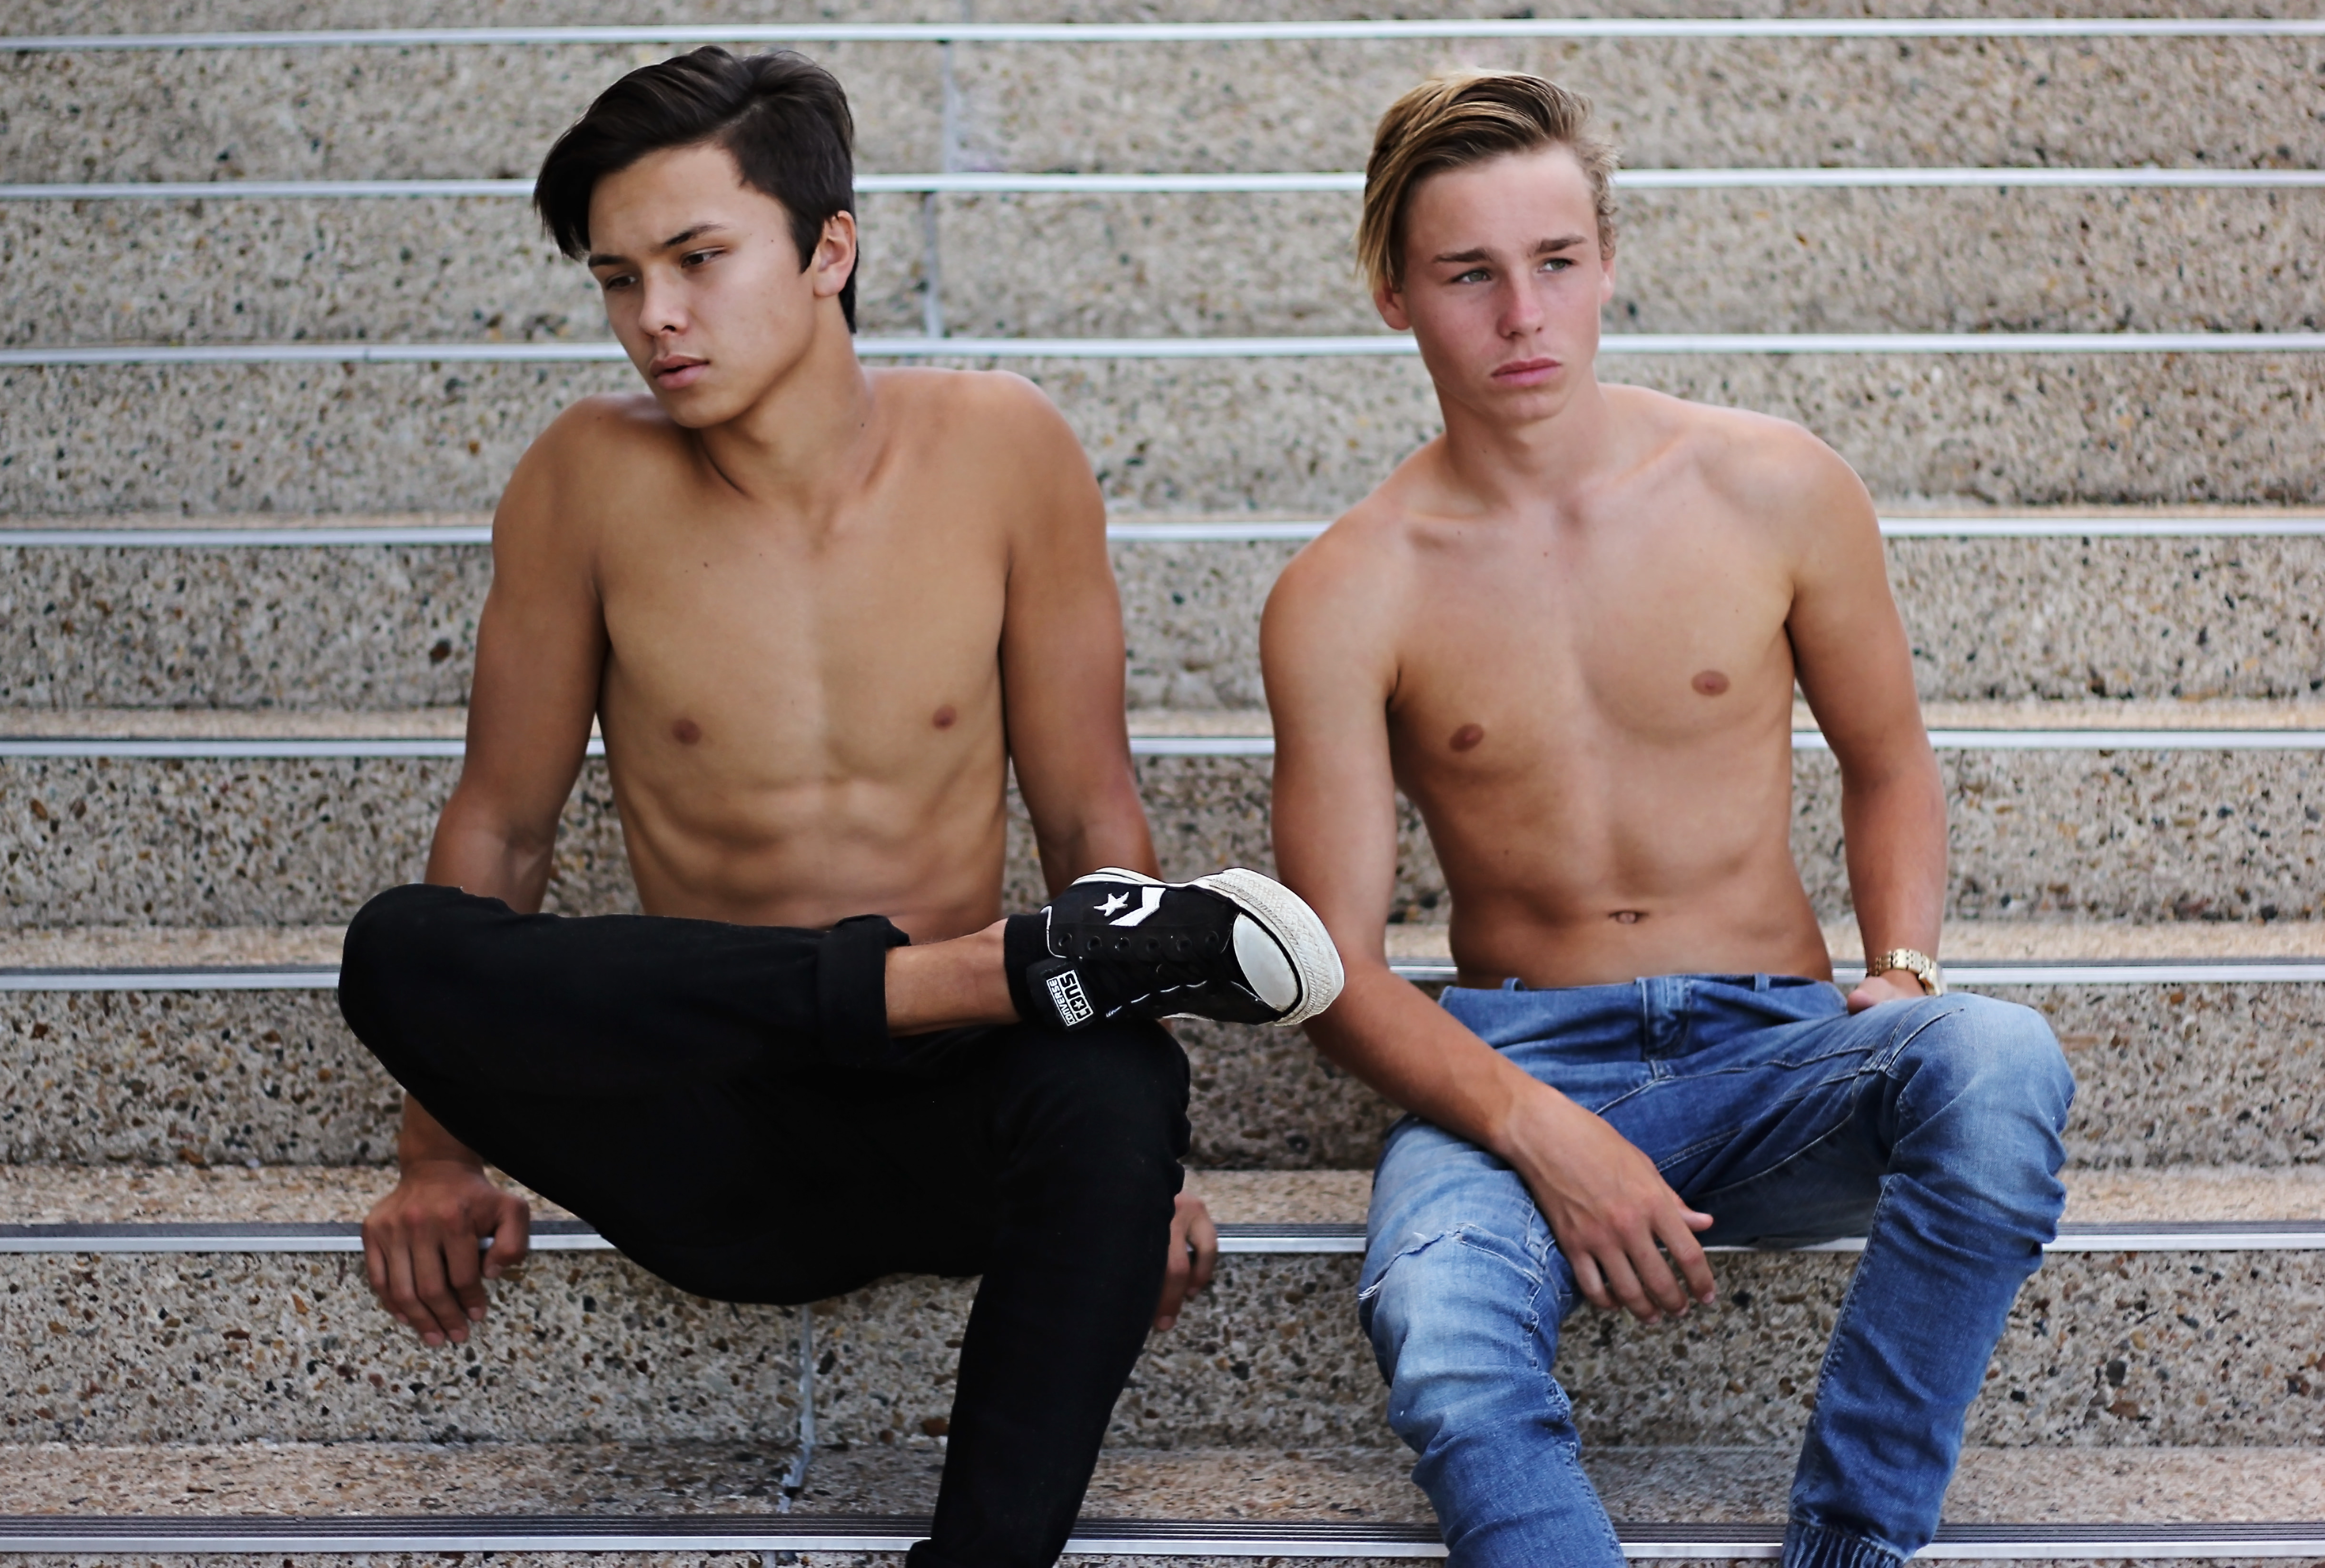
man, person, people, hair, boy, male, guy, model, young, sitting, fashion, fitness, muscle, shirtless, wrist watch, stairs, sneakers, nude, strong, photoshoot, strength, adult, muscles, barechestedness, human positions, fine looking, denim pants